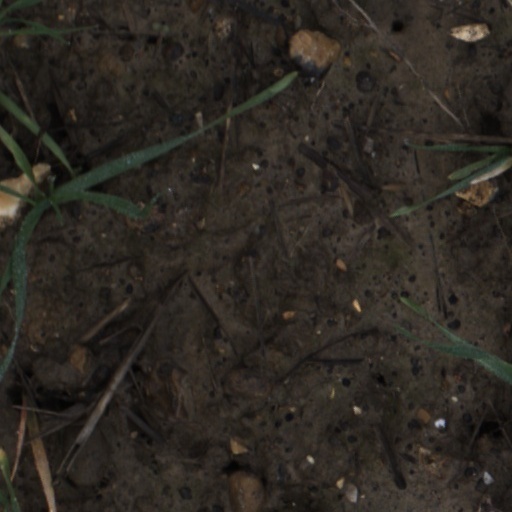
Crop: wheat